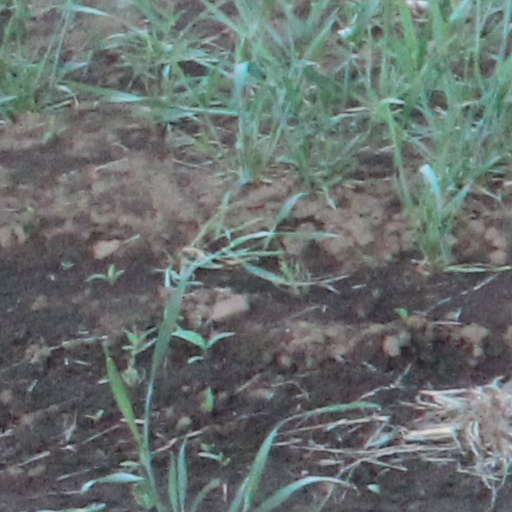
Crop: wheat